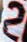
Number: 2